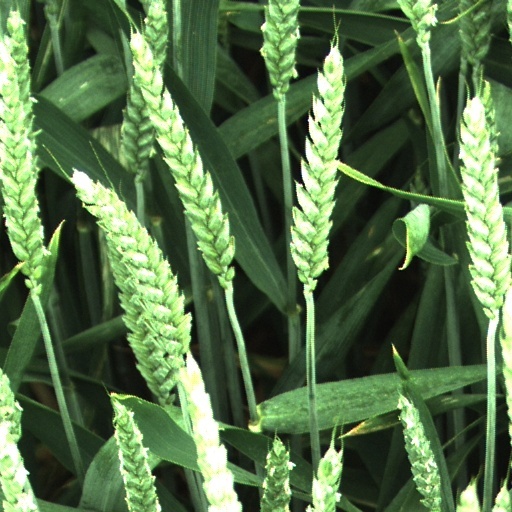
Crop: wheat